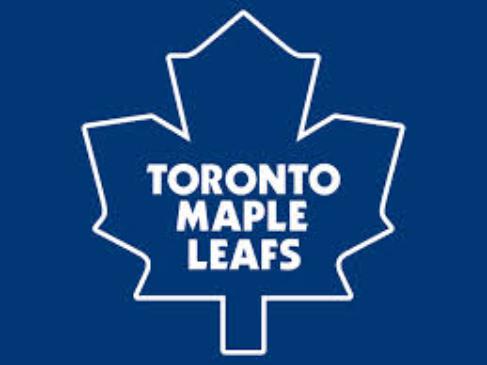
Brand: Maple Leaf
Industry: Necessities